Wisconsin Highway 173

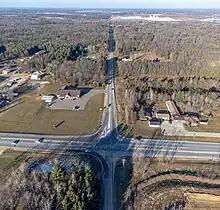
WIS 173 southern terminus, junction with  WIS 21, looking north

WIS 173 begins at a junction with WIS 21 in the Town of Byron, about west of the village of Wyeville in northeastern Monroe County. For its entire length, WIS 173 is a two-lane road that travels mostly through wetlands of central Wisconsin.